Describe the emotion expressed in this image:  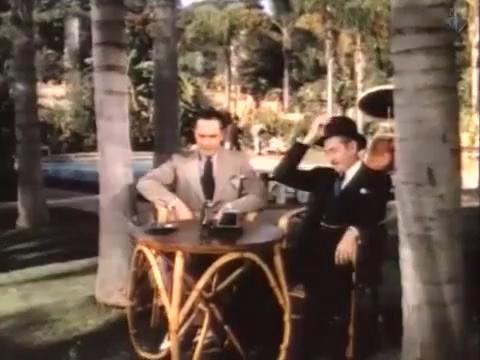
This person displays Suffering, valence and arousal with high intensity.